History of Dublin

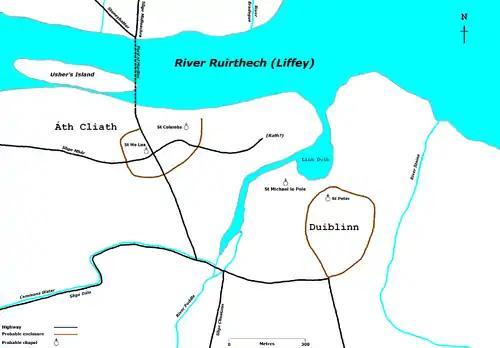
The Dublin area

The earliest reference to Dublin is sometimes said to be found in the writings of Claudius Ptolemaeus (Ptolemy), the Egyptian-Greek astronomer and cartographer, around the year 140, who refers to a settlement called Eblana. This would seem to give Dublin a just claim to nearly two thousand years of antiquity, as the settlement must have existed a considerable time before Ptolemy became aware of it. Recently, however, doubt has been cast on the identification of Eblana with Dublin, and the similarity of the two names is now thought to be coincidental.